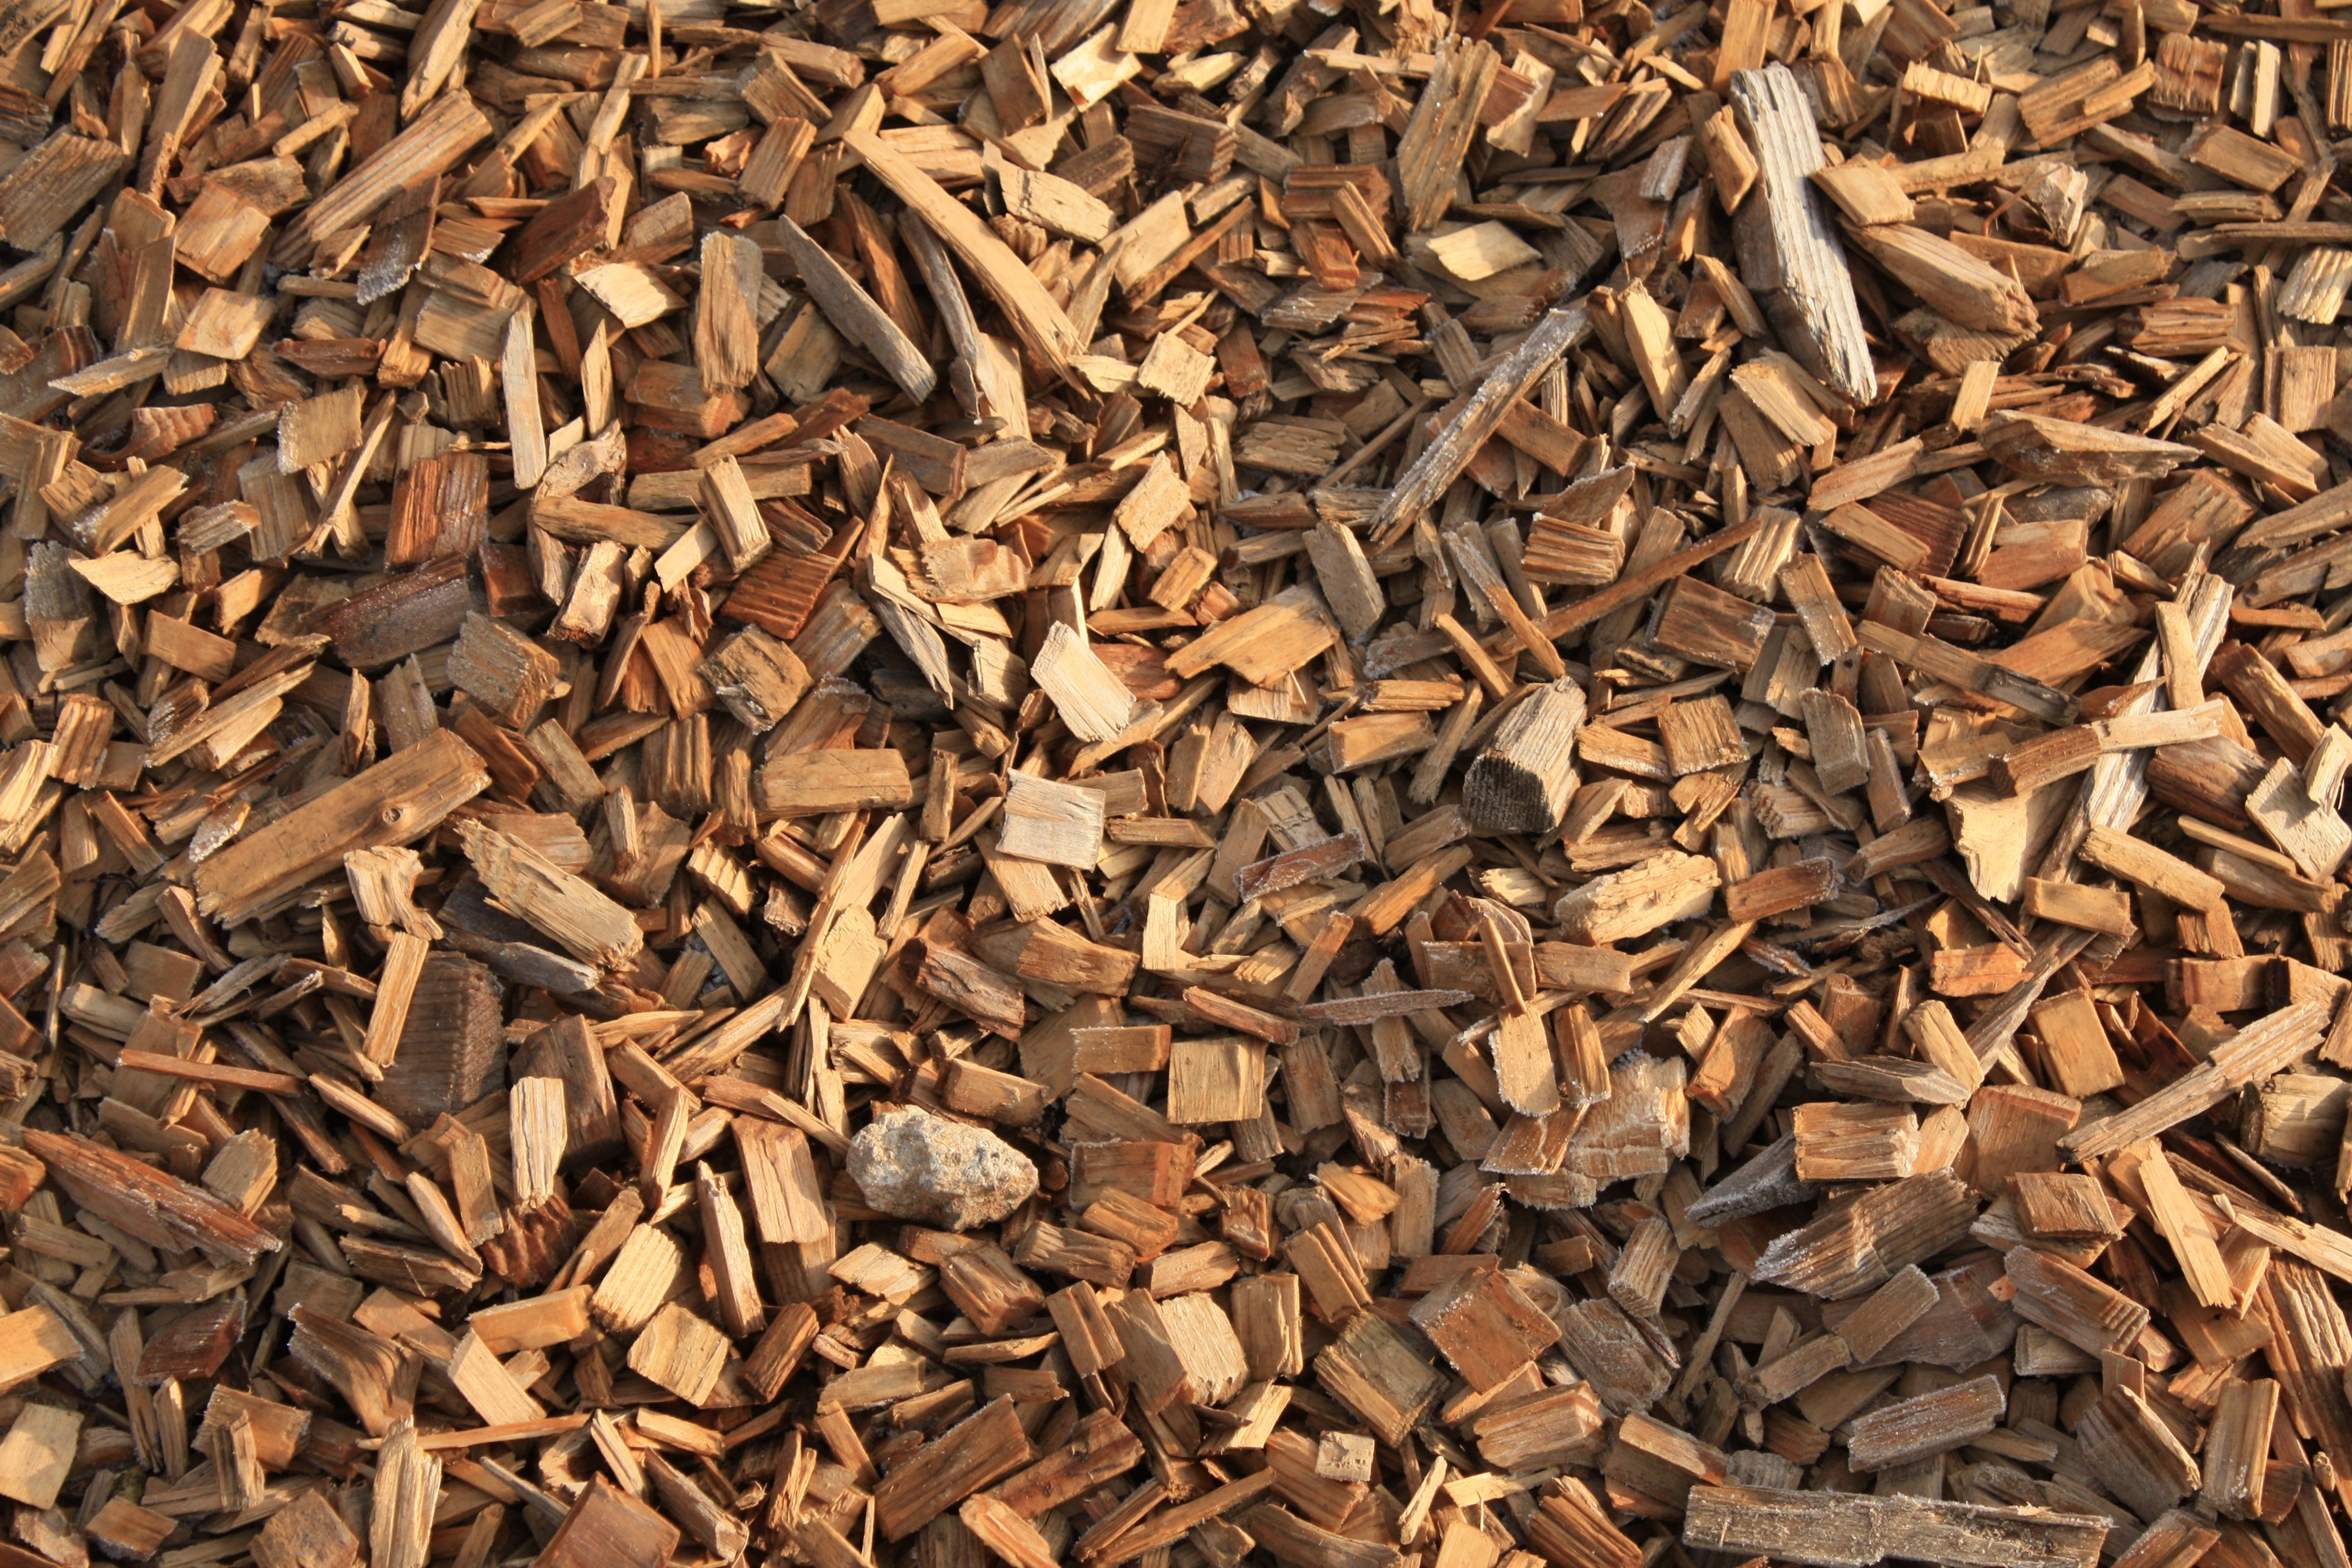
tree, branch, plant, wood, leaf, flower, chopped, food, herb, produce, crop, macro, soil, close, mulch, chips, flavor, wood chips, wood splitter, wood cutting, husk, sunflower seed, grass family